Transloading

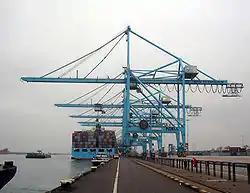
Container cranes are used to transfer containers to/from container ships.

Transloading can occur at any place. A truck can pull up to another truck or a train, and transloading may be accomplished by no more elaborate means than teamsters and stevedores. In the interests of speed and efficiency, however, a variety of specialized equipment is used to handle the goods. Thus, intermodal facilities have specialized cranes for handling the containers, and coal piers have car dumpers, loaders, conveyors, and other equipment for unloading and loading railroad cars and ships quickly and with a minimum of personnel. Transloading facilities may also make use of a Bulk Transloading System to provide visibility of a transloading operation including rail, storage, over the road drivers, dray drivers, bookings, and the master load plan.